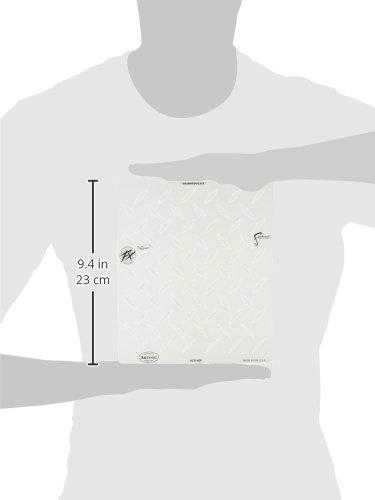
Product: Artool Freehand Airbrush Templates, Diamond Plate
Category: Toys & Games | Arts & Crafts
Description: One 8'' x 9'' template.
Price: $17.46
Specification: ProductDimensions:8x10x8inches|ItemWeight:1.12ounces|ShippingWeight:1.12ounces(Viewshippingratesandpolicies)|DomesticShipping:ItemcanbeshippedwithinU.S.|InternationalShipping:ThisitemcanbeshippedtoselectcountriesoutsideoftheU.S.LearnMore|ASIN:B000NL8WT2|Itemmodelnumber:KFX4SP|Manufacturerrecommendedage:6yearsandup